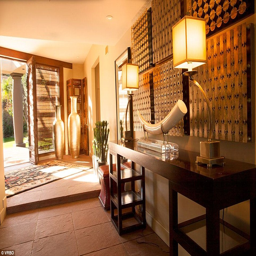
the entryway was designed by person as a nod to his love of wood and design .